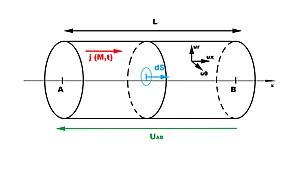
Modélisation d'une résistance d'un conducteur cylindrique à 1 dimension muni d'un repère cylindrique.
En électricité, le terme résistance désigne :